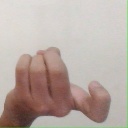
अक्षर: ज